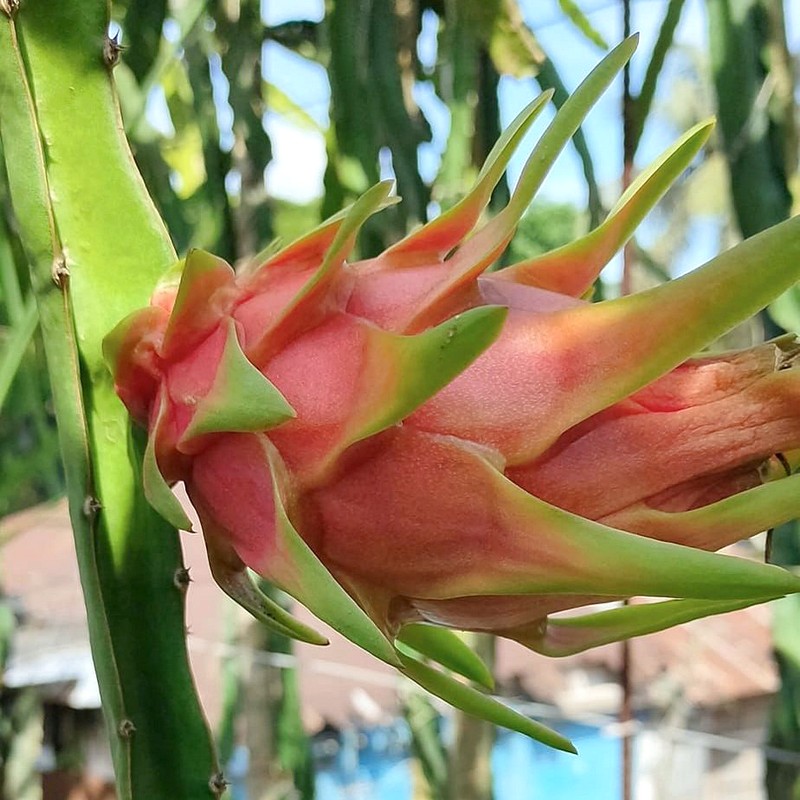
Label: Fresh Dragon Fruit